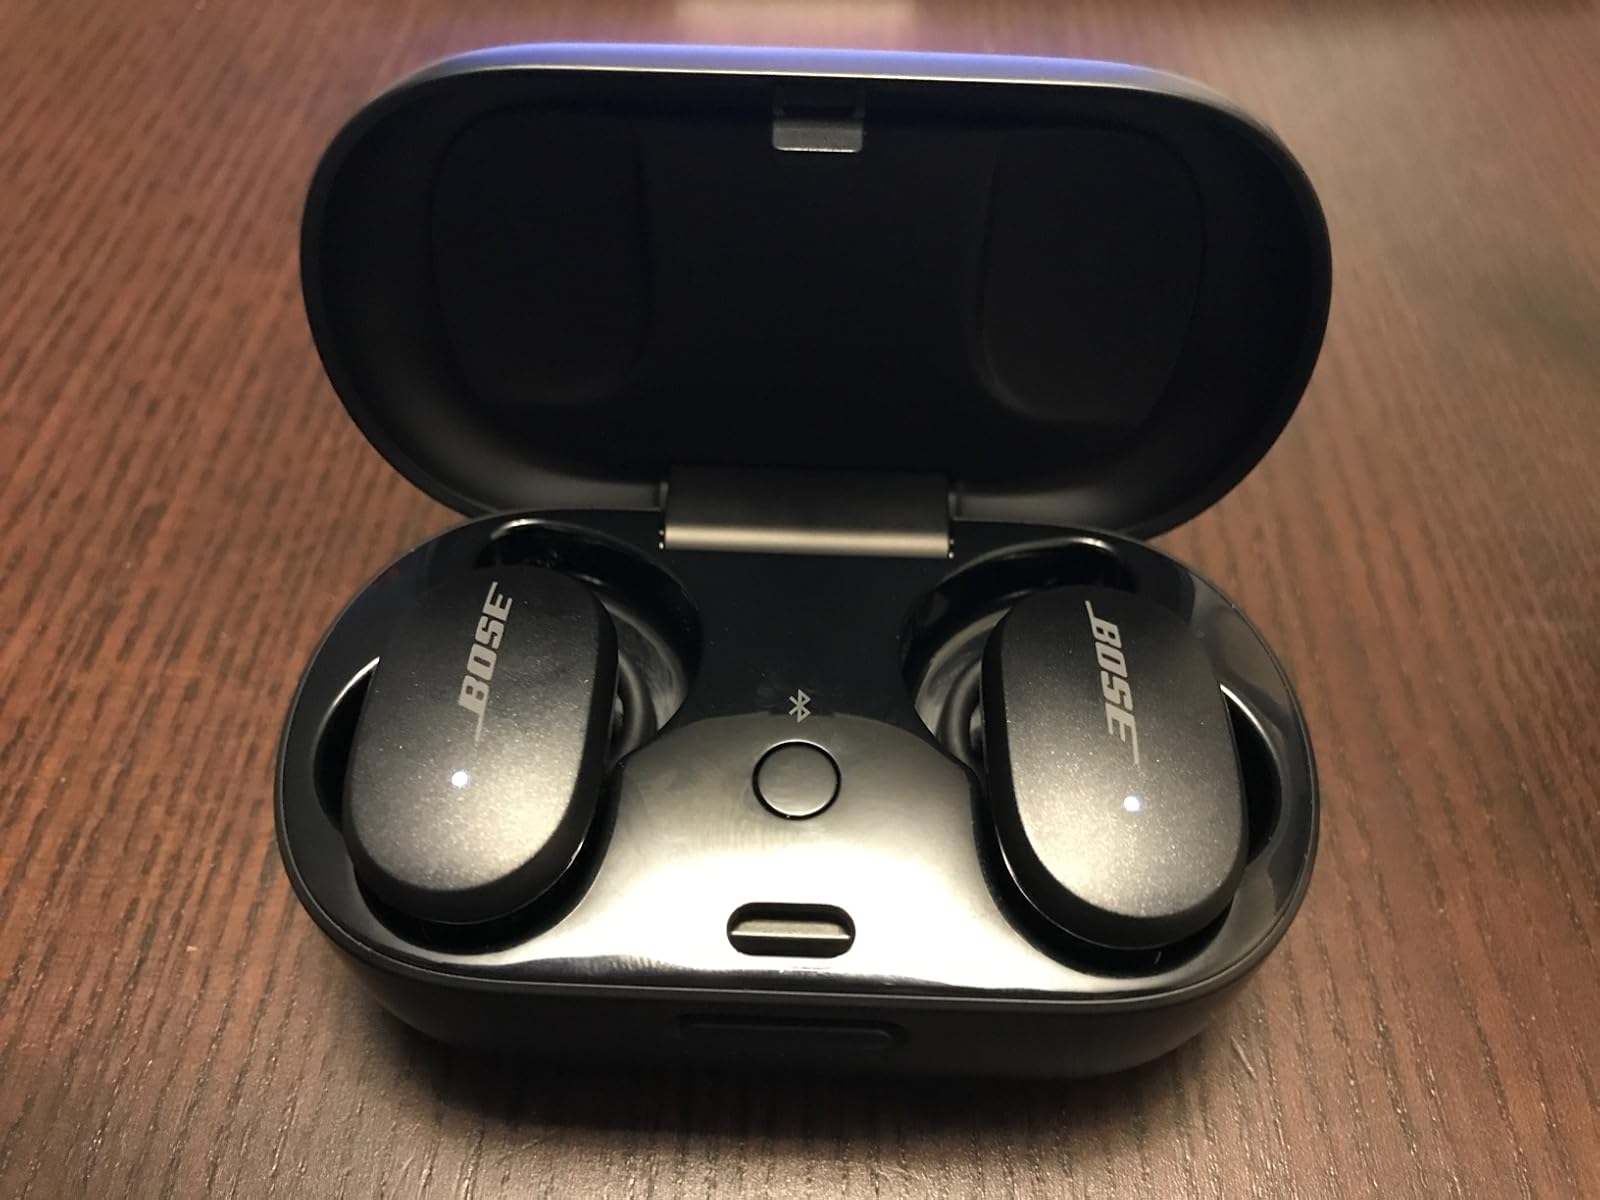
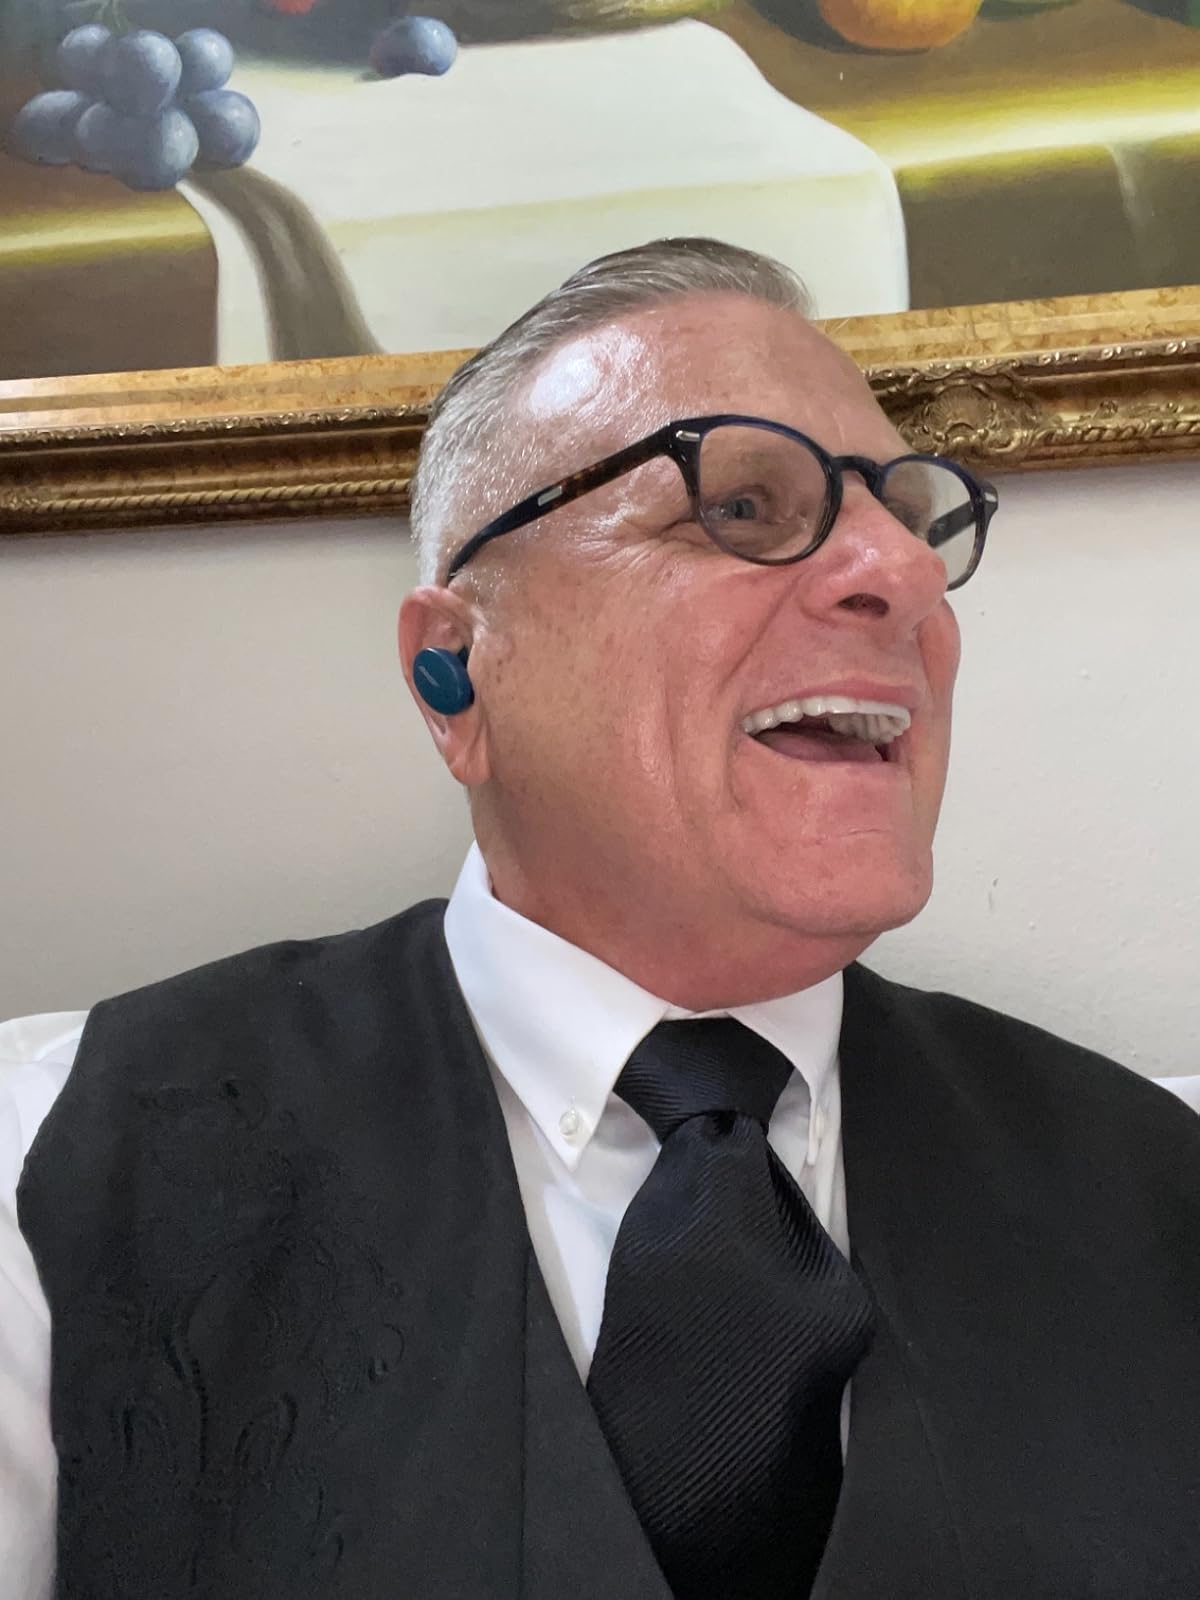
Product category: earbuds
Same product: no